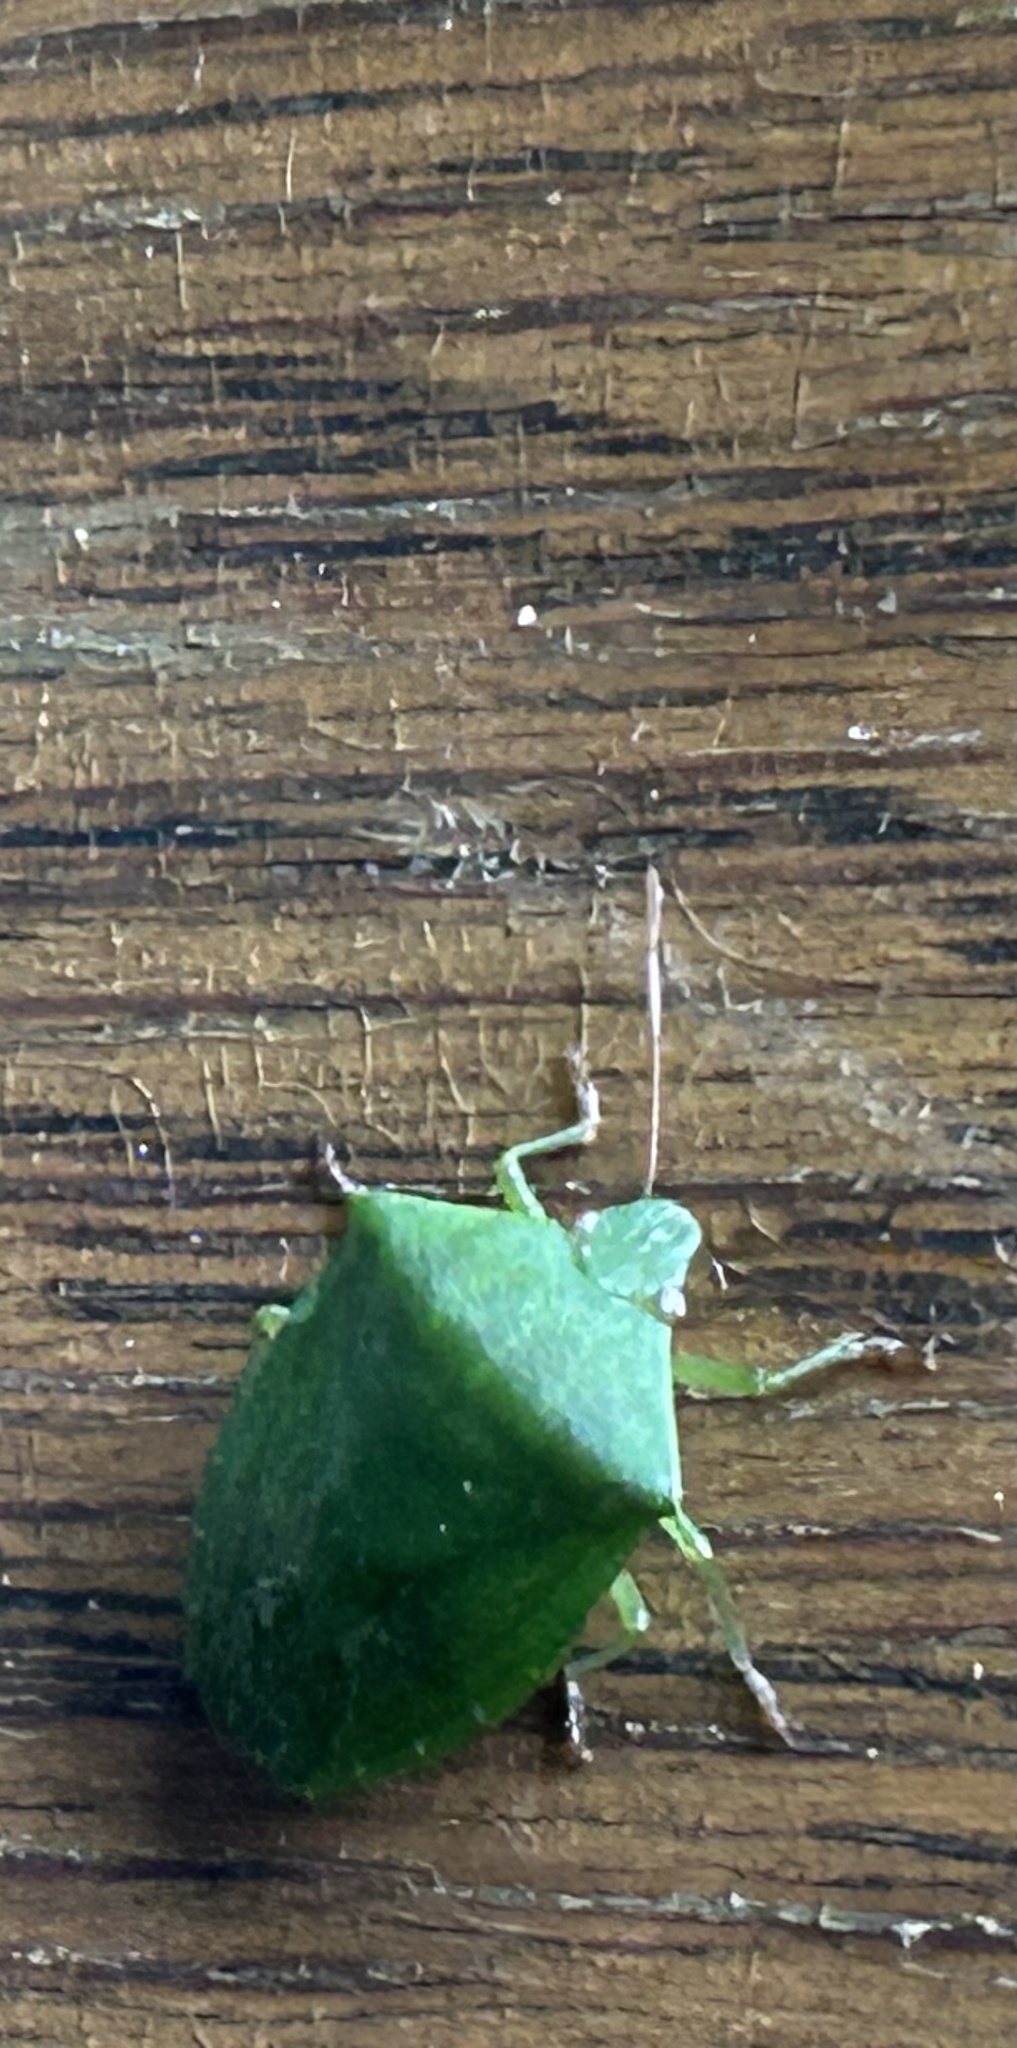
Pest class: stink_bug